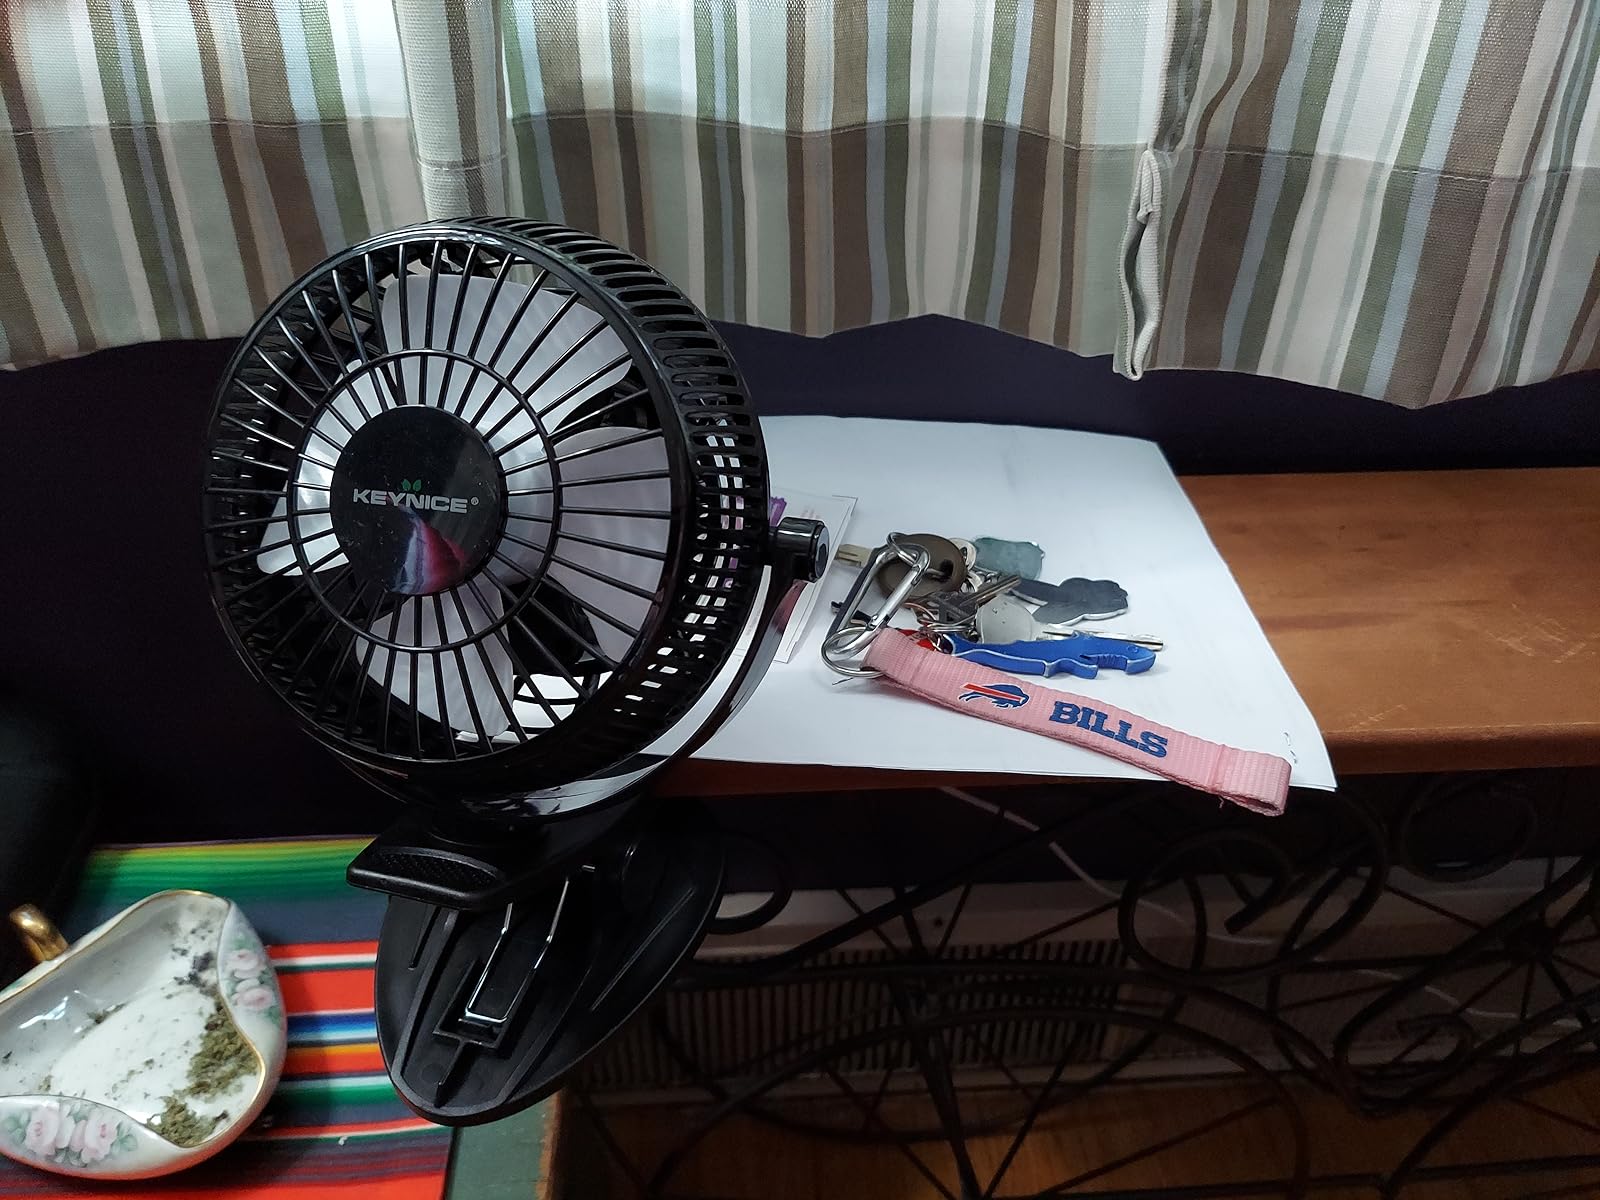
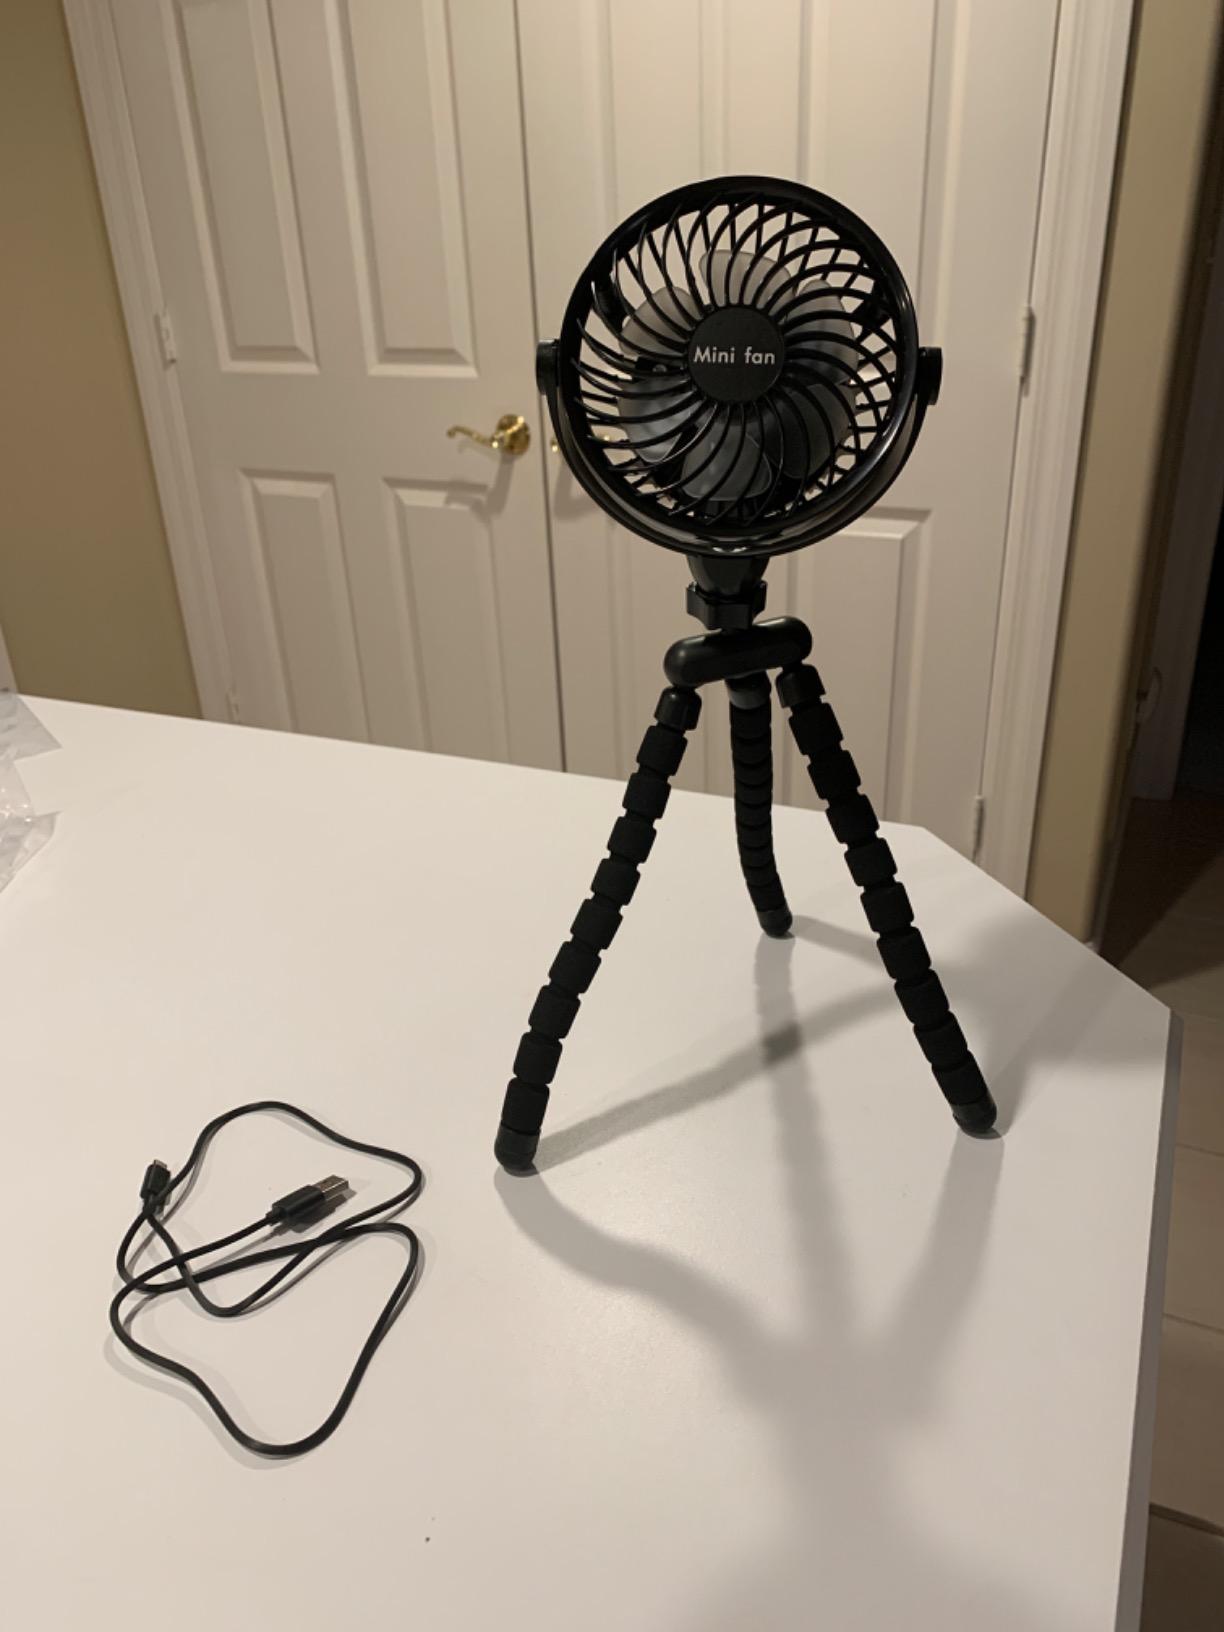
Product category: fan
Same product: no